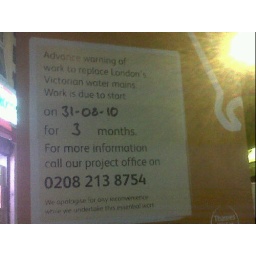
This sign suggests they will finish diggin up the road in a months time. NO CHANCE